Robert College

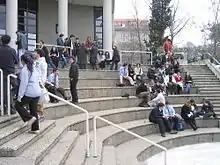
Students in the forum

The modern school gymnasium was opened in 1990 and named after its largest donor, prominent Turkish bio-chemist and businessman Dr. Nejat Eczacıbaşı (Robert College '32 alumnus). Its basement houses the Multi-Purpose Room (MPR), P.E. department offices, and the AR-VR lab, located in the area where Cep (Turkish for "Pocket"), a student lounge area used to be in.